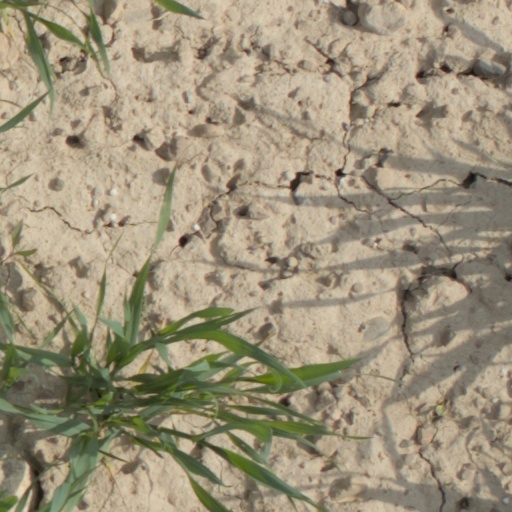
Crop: wheat